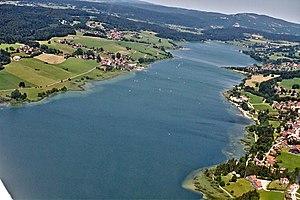
Vue aérienne du Lac de Saint-Point
Le lac de Saint-Point fait partie des plus vastes lacs naturels de France. Il se situe dans le département du Doubs, au sein du massif du Jura, à une quinzaine de kilomètres de la ville de Pontarlier.
Saint-Point-Lac est une commune française située dans le département du Doubs en région Bourgogne-Franche-Comté.